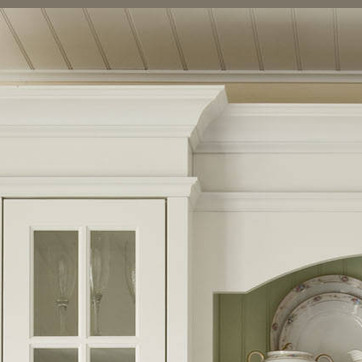
Material: painted